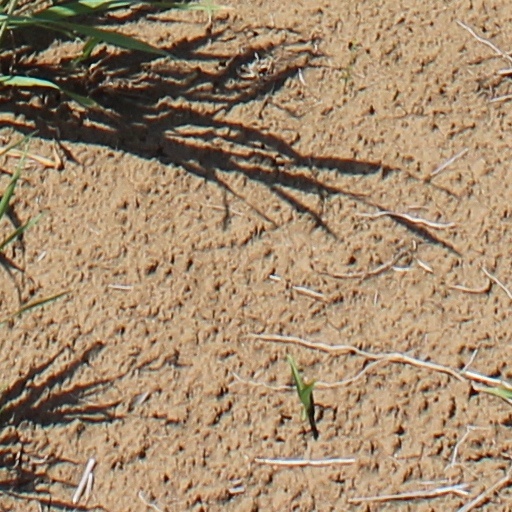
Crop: wheat